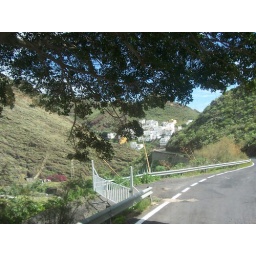
going across the mountains in a bus